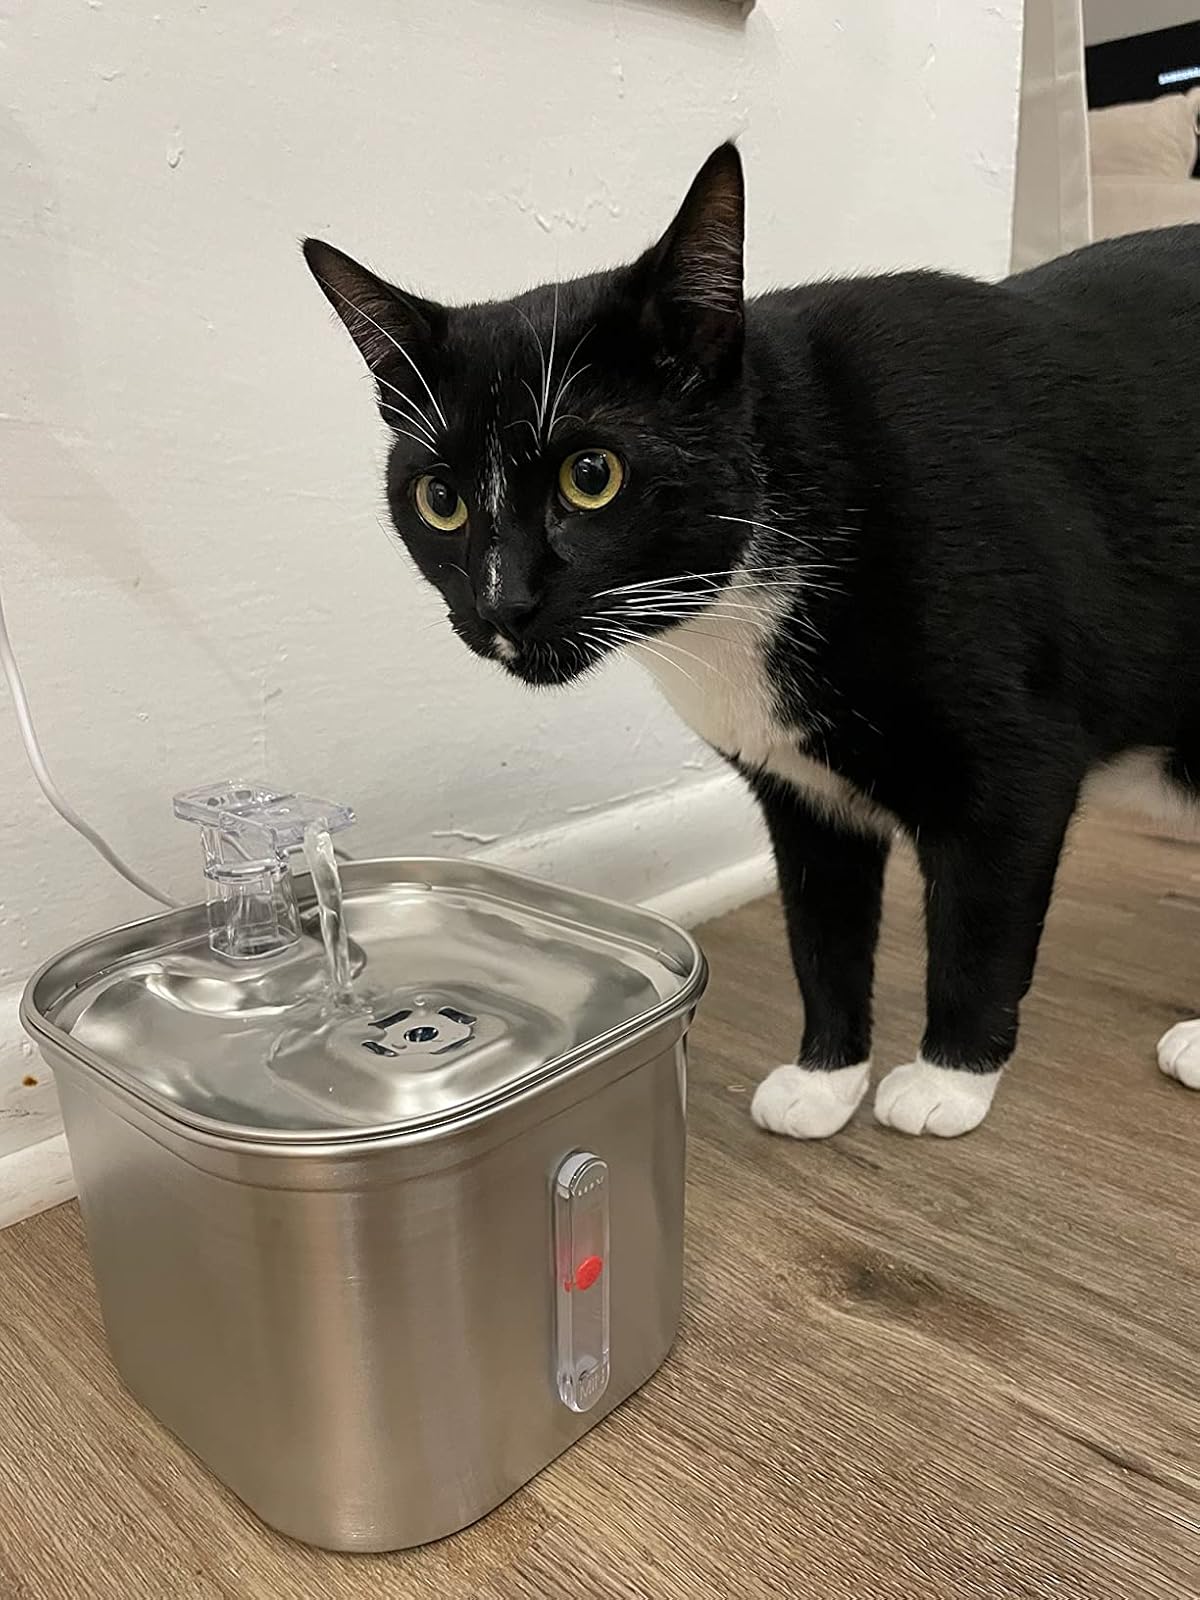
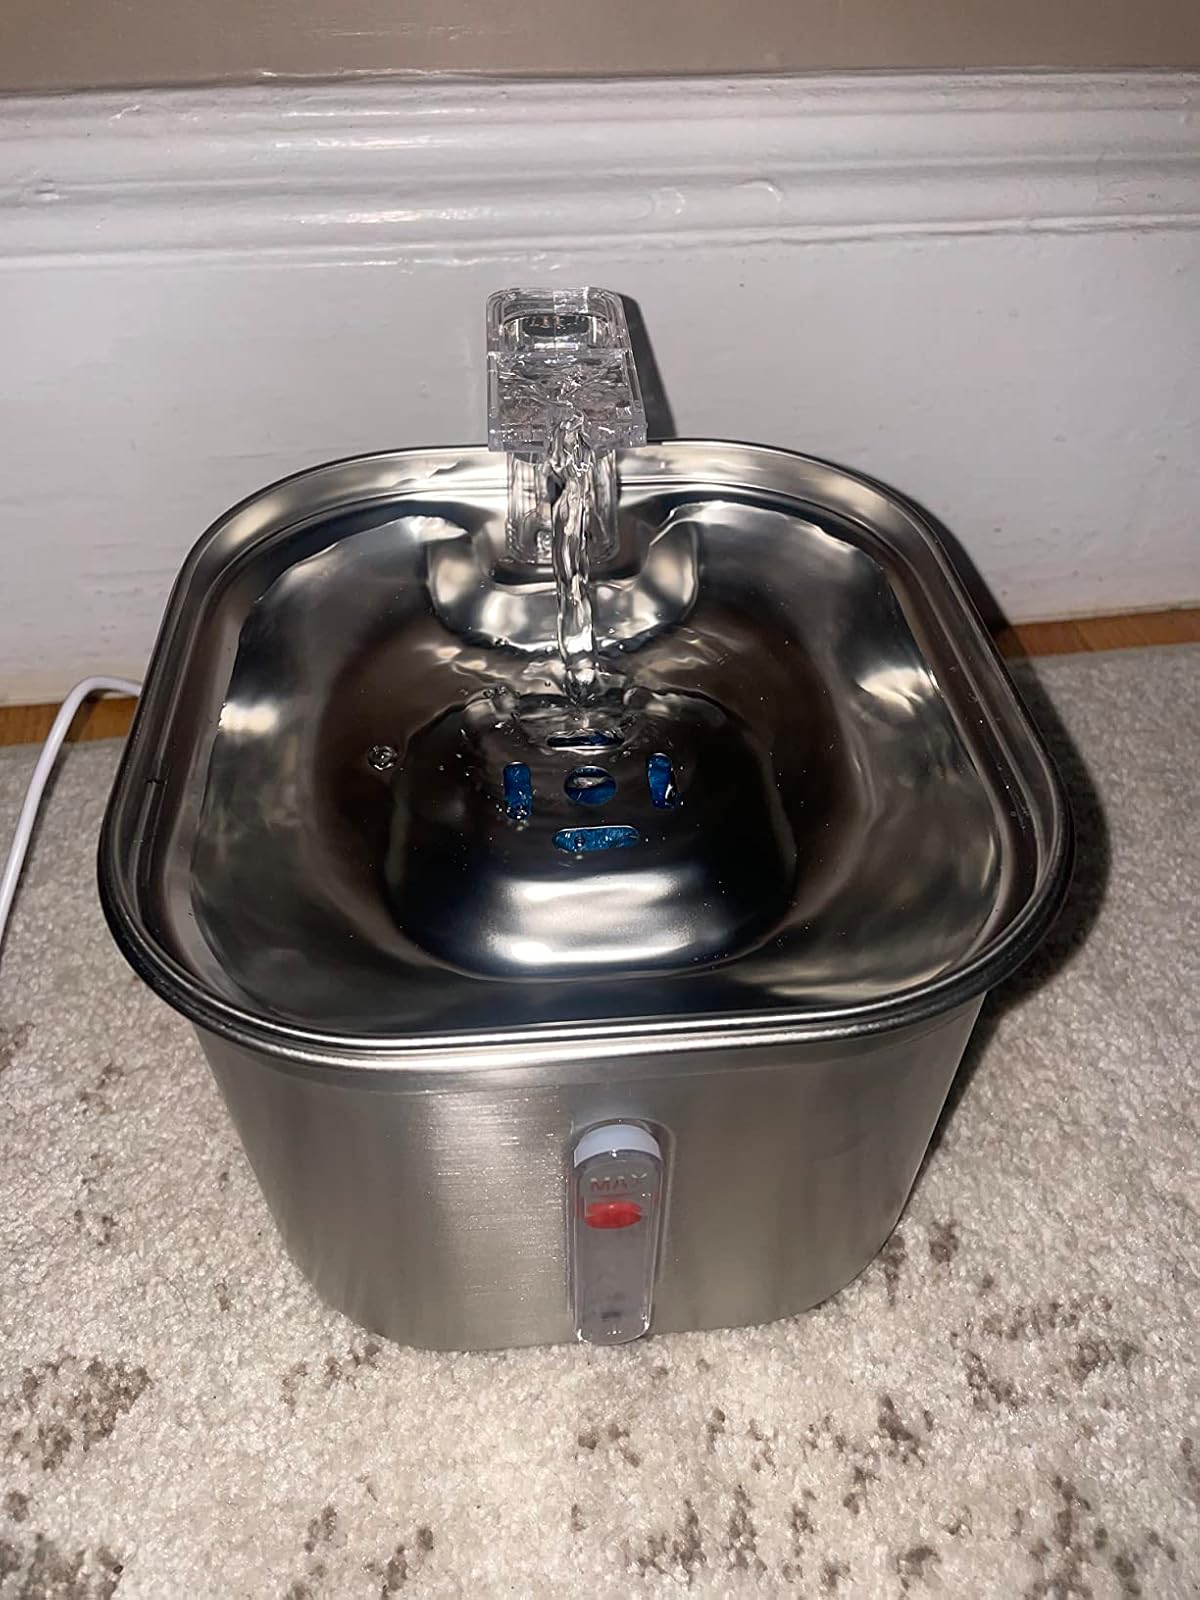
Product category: items_bowl
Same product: yes